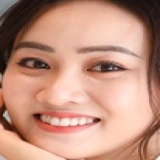
diễn viên Trúc Mây